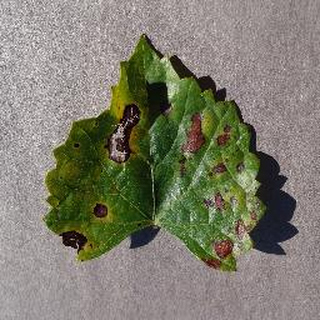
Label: grape_esca_black_measles